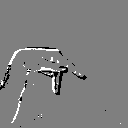
ASL letter: p